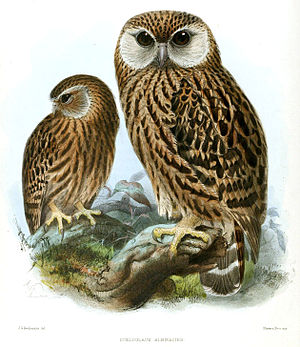
Uddøde fugle / Billeder af uddøde fugle
Uddøde fugle er arter eller underarter af fugle, der ikke længere eksisterer. Fugle kan være uddøde globalt eller regionalt. For eksempel blev urfuglen erklæret som uddød i Danmark i 2001, men er ikke truet internationalt. Gejrfuglen uddøde globalt i 1844, hvor de sidste to individer blev dræbt.